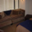
Label: couch